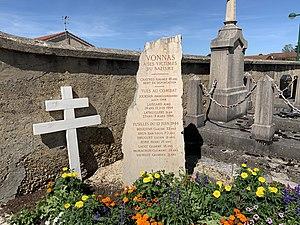
Monument aux victimes du Nazisme, cimetière de Vonnas.
Vonnas est une commune française située dans le département de l'Ain, en région Auvergne-Rhône-Alpes, au sud de la Bresse savoyarde et non loin de la Dombes. Elle appartient au canton dont elle est le chef-lieu.